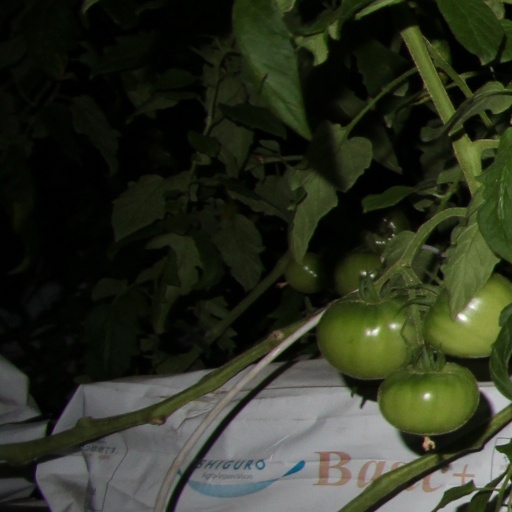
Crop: tomato